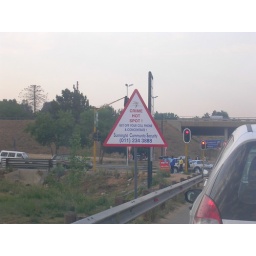
Plenty of these signs can be seen when driving around town. Windows up and doors locked at all times.